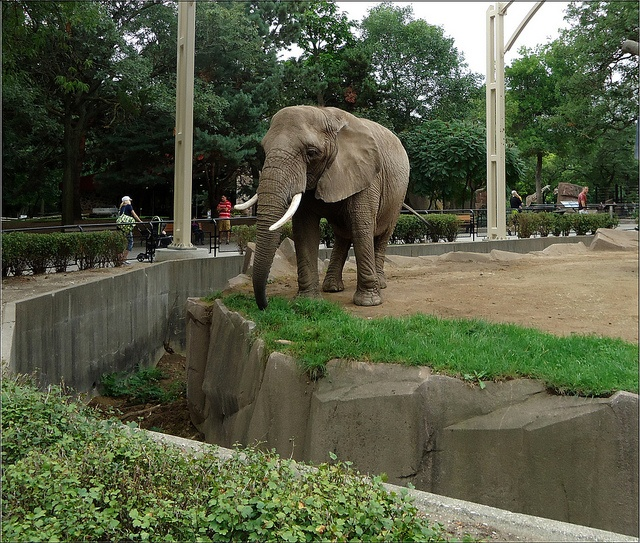
An elephant standing next to a trench at a zoo.
An elephant in captivity in a zoo stands bored at the edge of his enclosure.
an elephant walking by the edge of it's territory in the park
an elephant living in a zoo home
Large elephant standing near the wall of it's zoo habitat